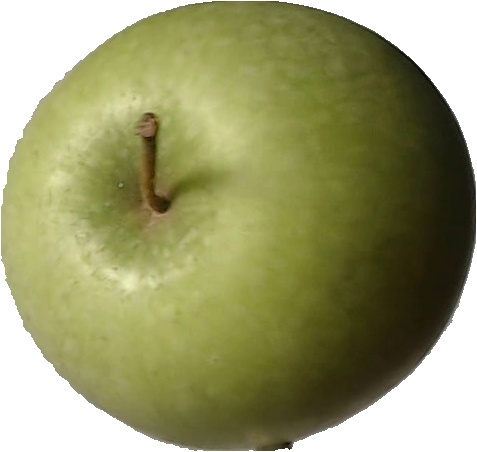
Label: apple_granny_smith_1